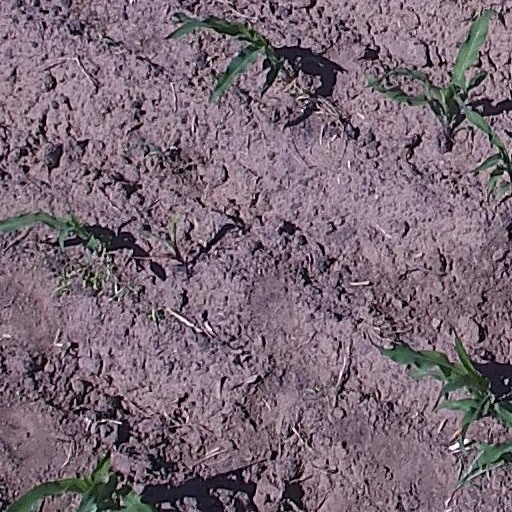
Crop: maize; corn